Infernax

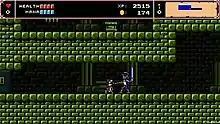
Alcedor attacking an enemy with his mace

"Infernax" is a 2D Metroidvania game set in a dark fantasy world where the player controls Alcedor, while the second player controls Cervul; both of them find their homeland overrun by a sect of satanists and hordes of monsters upon returning from the Crusades. Alcedor wields a shield and a mace, while Cervul wields throwing axes, a crossbow, a pavise (shield), and a banner, along with using bandages to keep himself and Alcedor healed up; all of these weapons and armor can be upgraded as the player progresses through the game. Players can also obtain a variety of magical spells, with some being able to be upgraded. Players earn gold and experience points by defeating enemies, with gold being used to buy upgrades for equipment while experience points allow players to increase their health, mana (Alcedor only), or attack power.